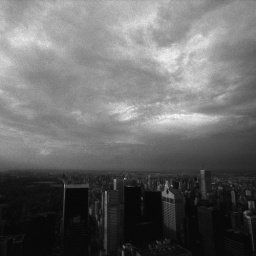
Manhattan is split in two...that which knows the ground and hoofing it and those of the sky and her soupy altocumulus